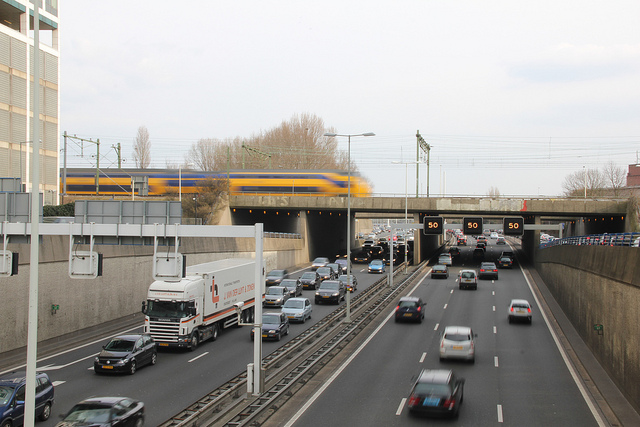
A highway filled with lots of traffic with a train traveling over a bridge.